Christ's Appearance to Mary Magdalene after the Resurrection

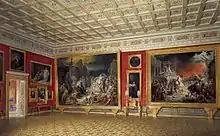
Eduard Hau. "Views of the halls of the New Hermitage. Hall of the Russian School" (1856, State Hermitage Museum)

As a pensioner of the Society for the Encouragement of Artists, Alexander Ivanov went to Italy in 1830, and began living and working in Rome in 1831. It is documented that in 1833 he had already conceived the idea of creating a monumental multi-figure canvas on the theme of the "Appearance of the Messiah to the People". This was reported in his letter to the Society for the Encouragement of Artists. Nonetheless, the artist initially elected to attempt a more simple, two-figure composition, commencing work on the painting "Christ's Appearance to Mary Magdalene" in early 1834. This served as an important preparatory phase on the path towards the eventual creation of the canvas "The Appearance of Christ Before the People". In a letter to Count Vasily Musin-Pushkin-Bruce dated 28 February 1834, Ivanov reported: Having never tried myself in the production of more, I have now undertaken to write a picture in two figures, in natural size, representing “Jesus in the vertograd”, which is already underpainted."